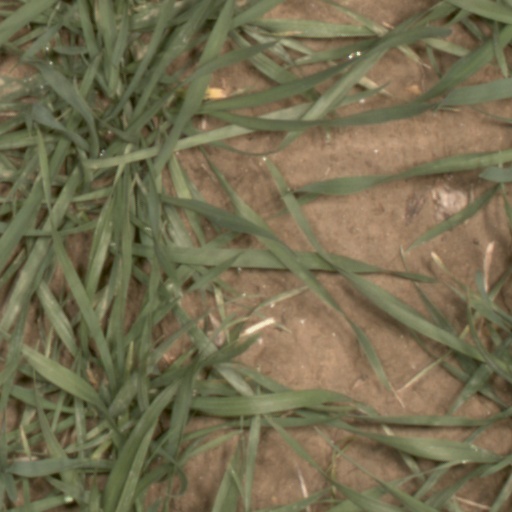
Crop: wheat